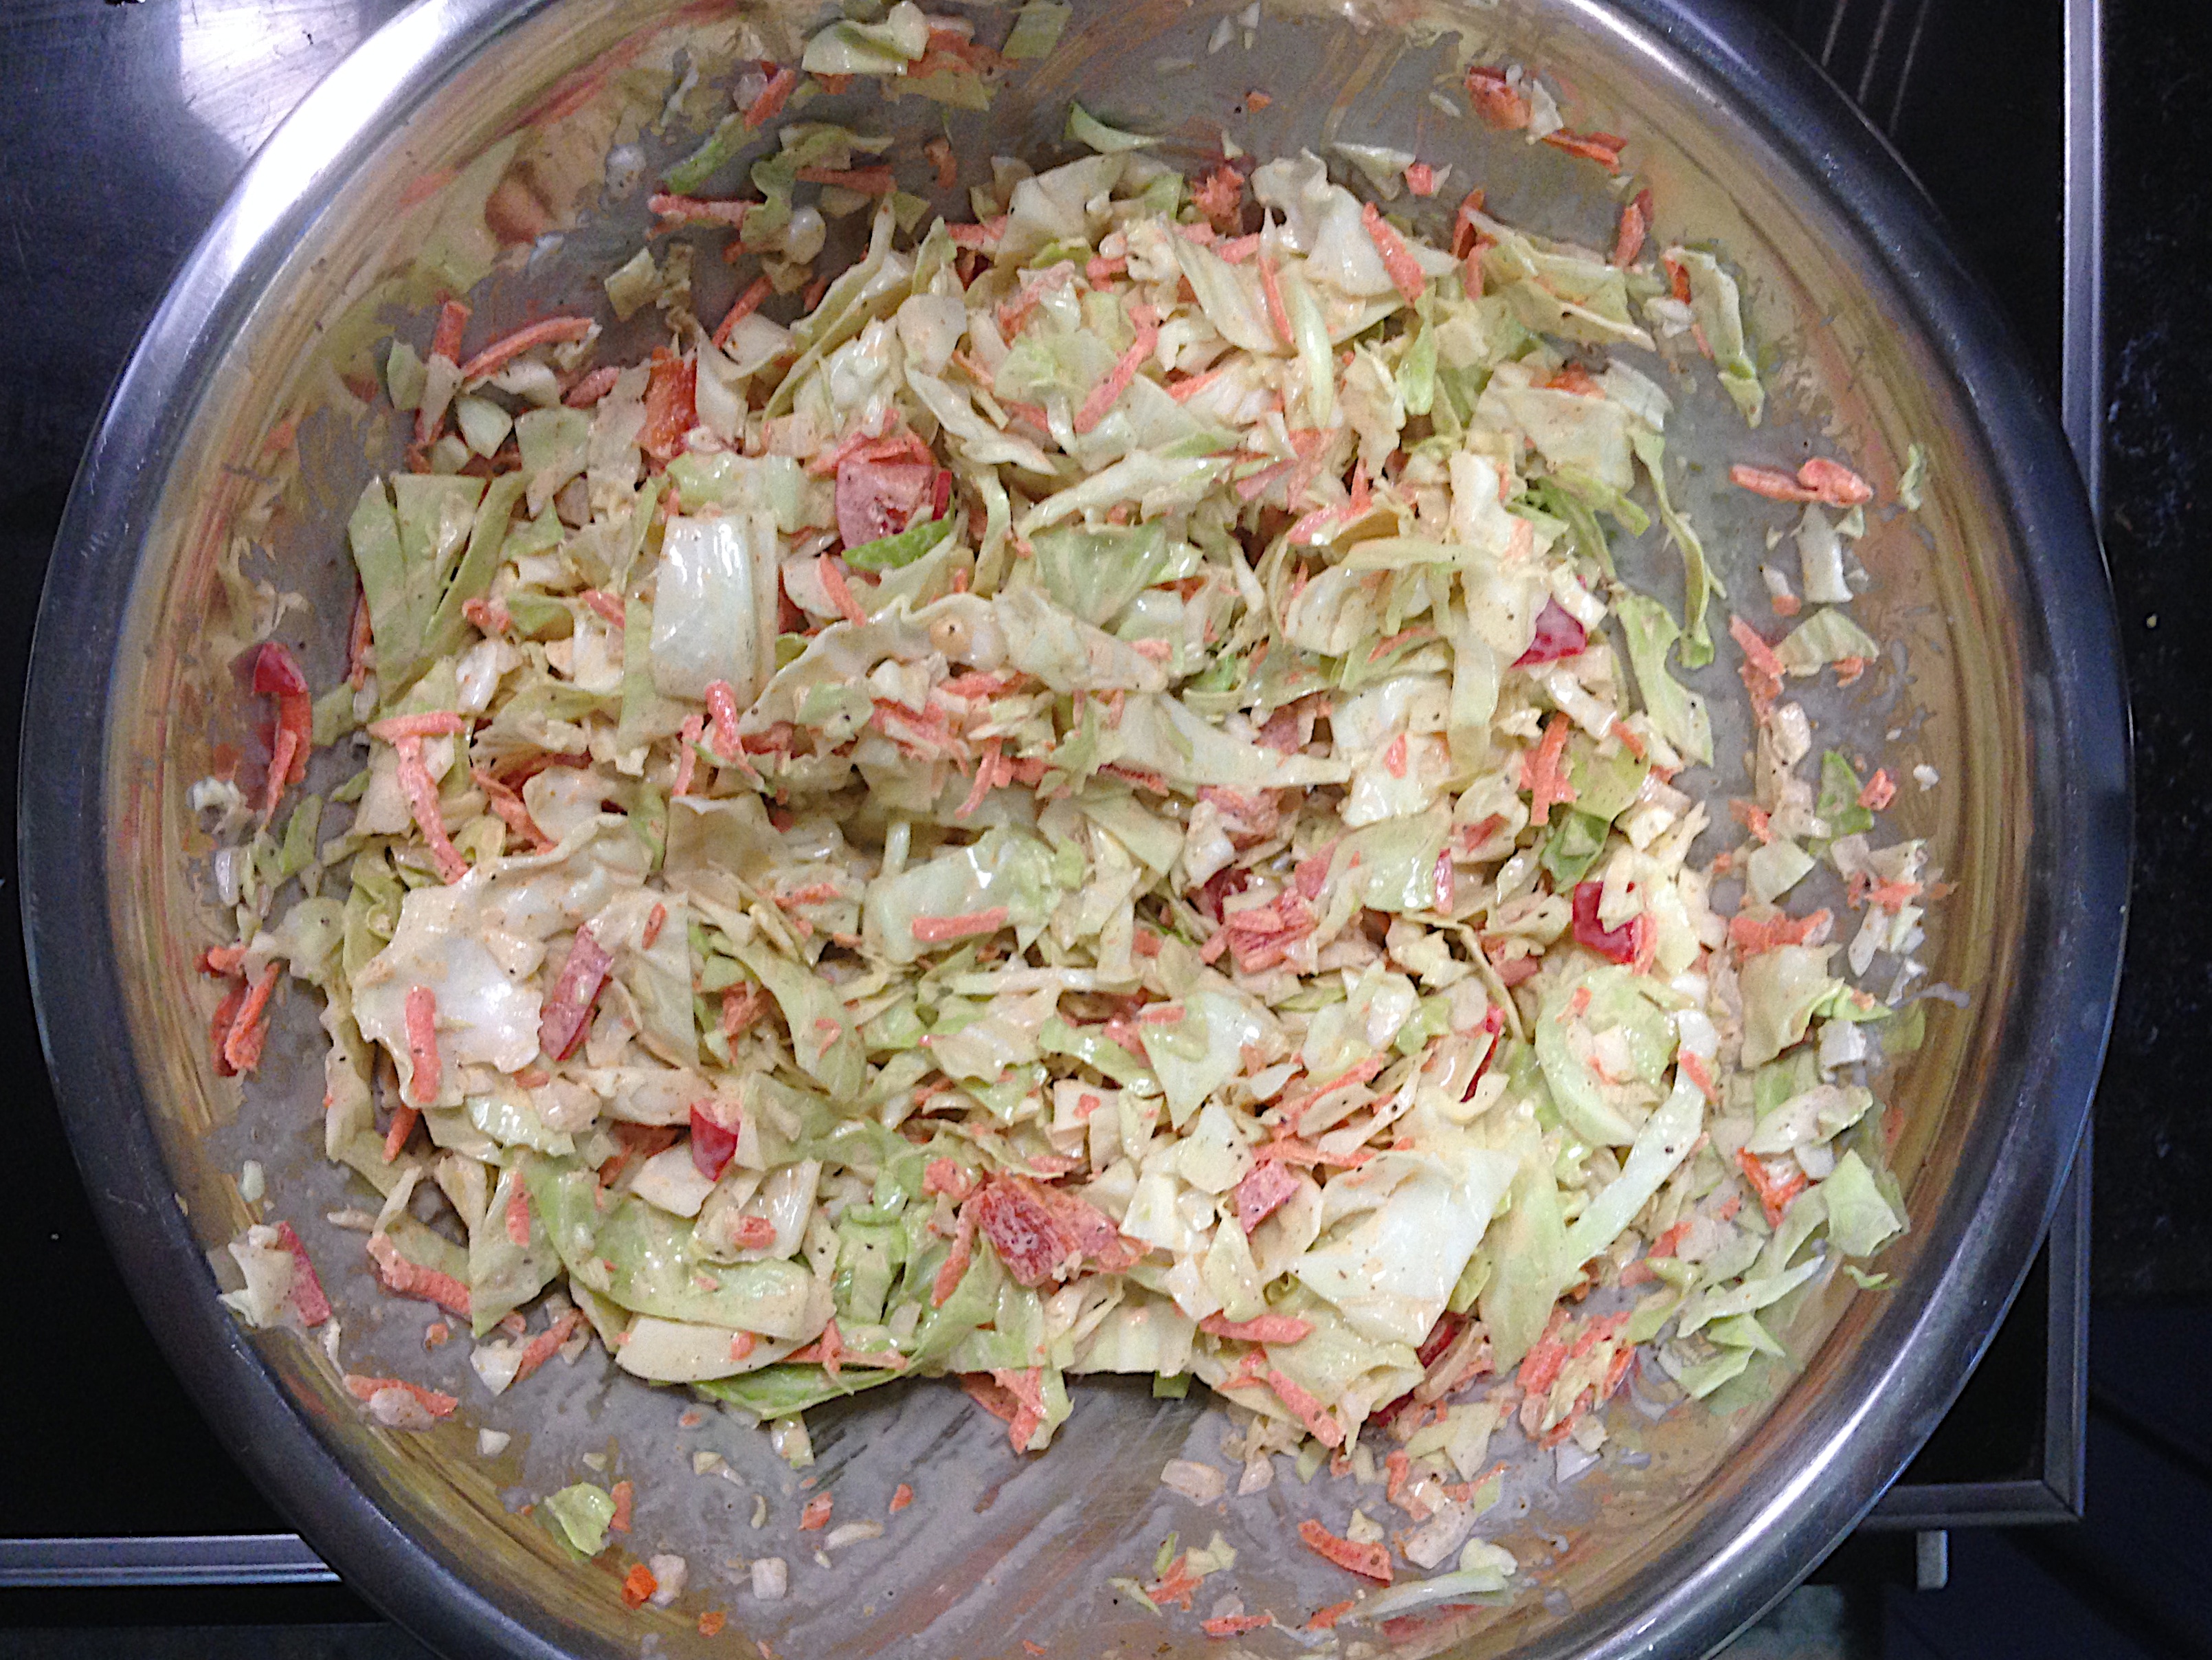
dish, food, salad, produce, vegetable, cuisine, coleslaw